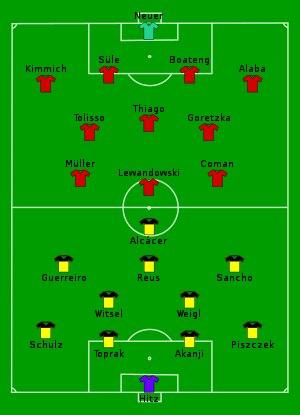
Jadon Sancho, né le 25 mars 2000 à Londres, est un footballeur international anglais qui évolue au poste d'attaquant au Borussia Dortmund.